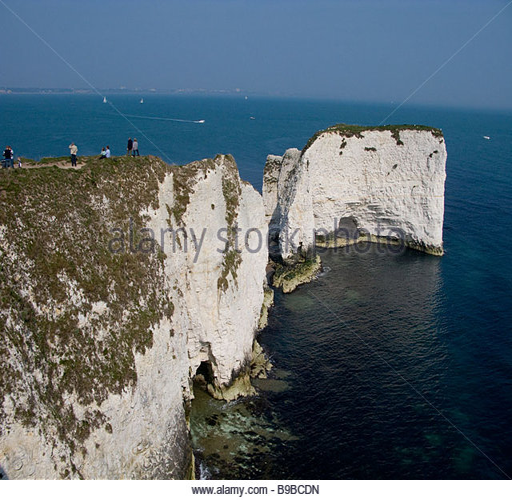
tourist attraction on the coast